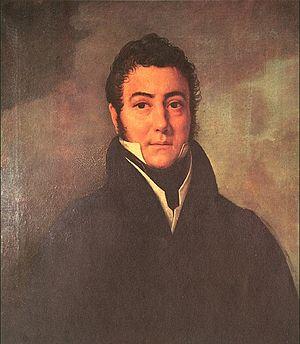
La Guerre d’indépendance de l’Argentine, aussi appelée Guerre des Provinces unies du Río de la Plata est l’ensemble des batailles et campagnes militaires qui, dans le cadre des guerres d’indépendance hispanoaméricaines, eurent lieu en Amérique du Sud et auxquelles prirent part des forces militaires des Provinces unies du Río de la Plata, État qui succéda à la Vice-royauté du Río de la Plata et fut le prédécesseur de la République d’Argentine.